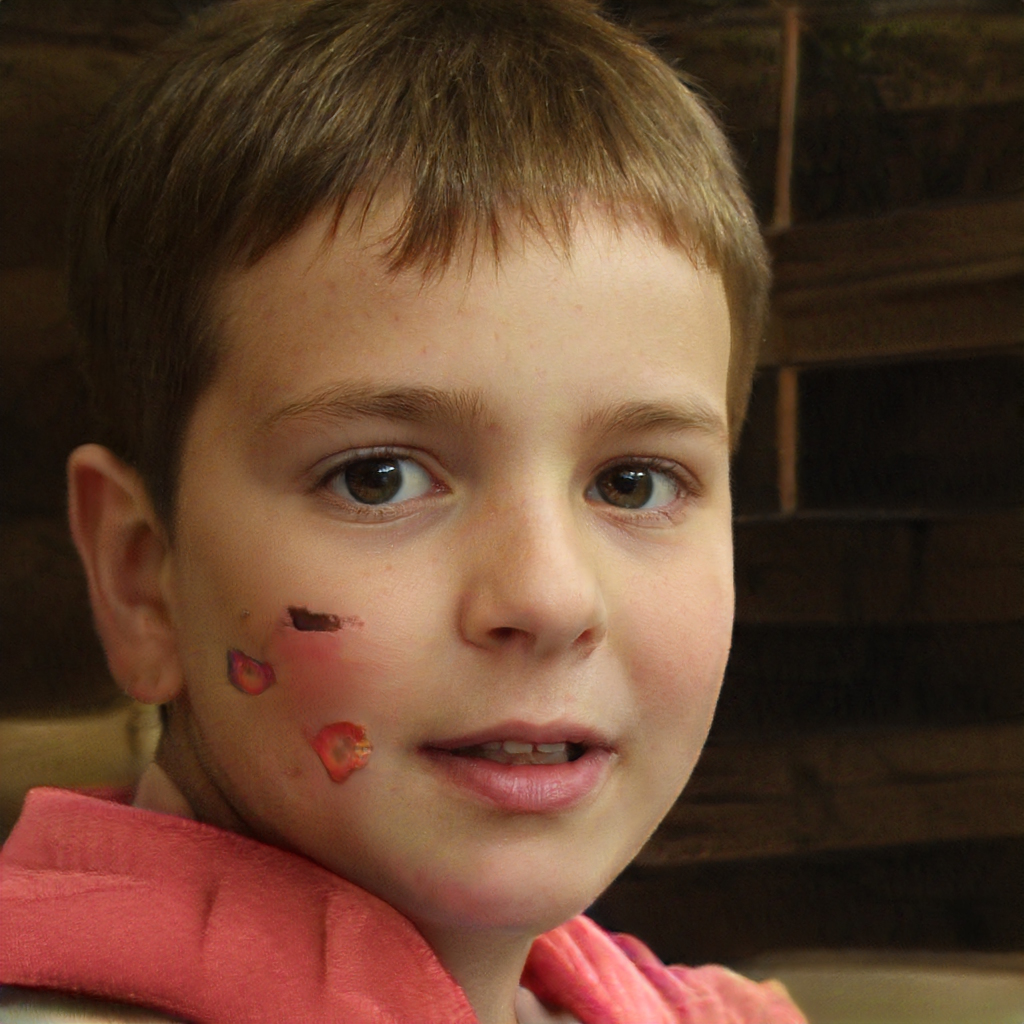
Label: Colored